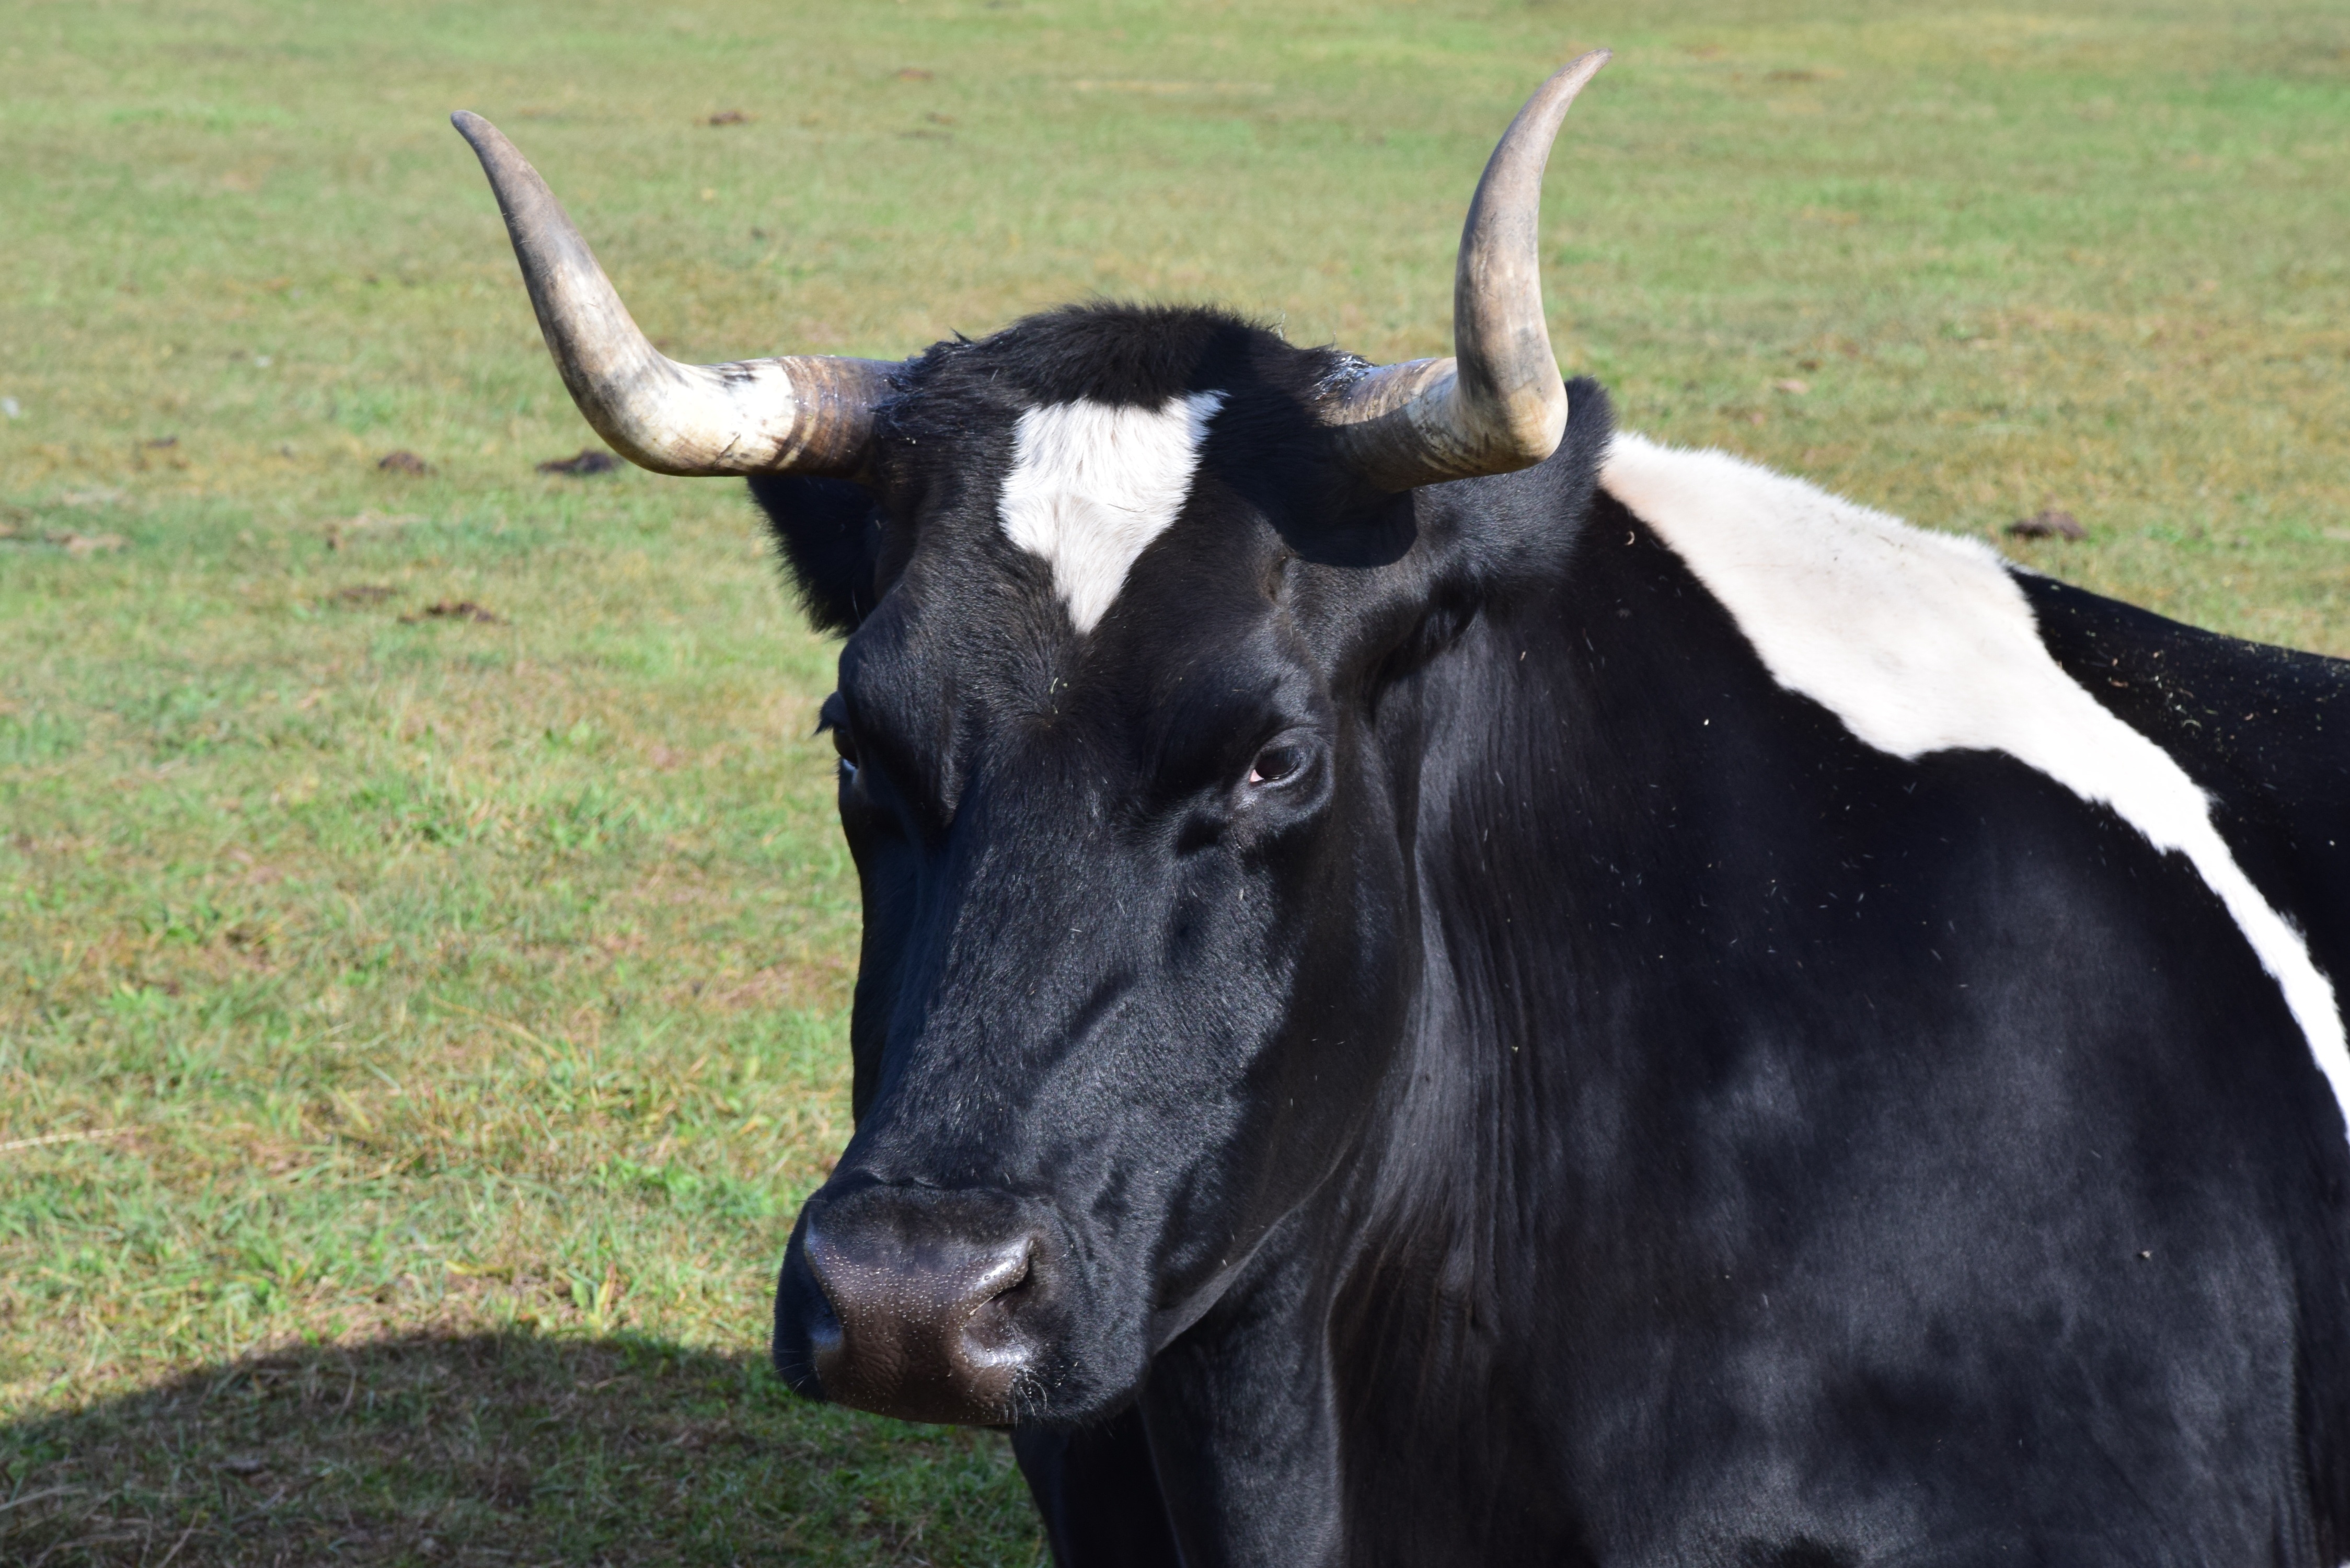
nature, grass, field, farm, countryside, animal, country, horn, rural, green, cow, cattle, farming, pasture, grazing, livestock, ranch, natural, mammal, stallion, mane, black, agriculture, healthy, bovine, fauna, farmer, bull, vertebrate, domestic, ox, dairy cow, cattle like mammal, cow goat family